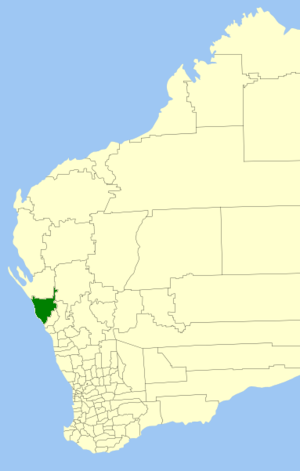
Le Comté de Northampton est une zone d'administration locale sur la côte est de l'Australie-Occidentale en Australie. Le comté est situé à 50 kilomètres au nord de la ville de Geraldton et à environ 460 kilomètres au nord de Perth, la capitale de l'État.